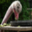
Label: bird